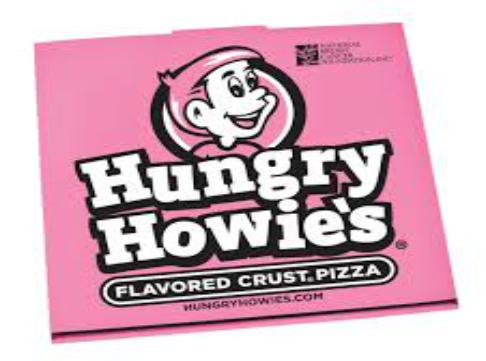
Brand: Hungry Howie's Pizza
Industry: Food